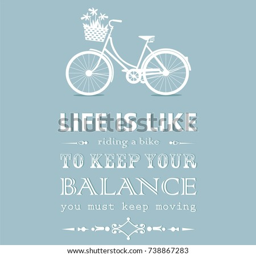
vintage card with a bike on blue background .